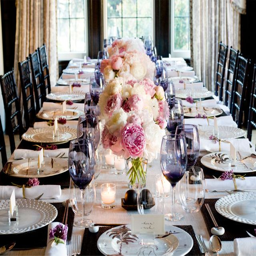
the purple & pink accents on the table are stunning .